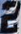
Number: 2